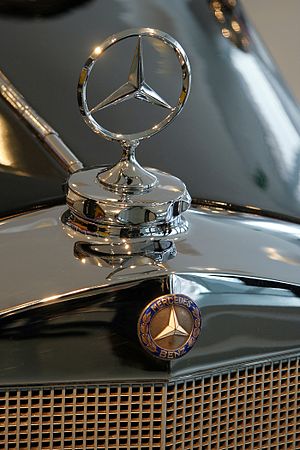
Mercedes-Benz
Klassisk Mercedes-stjerne
Mercedes-Benz ofte blot Mercedes er et tysk bilmærke under Daimler AG. Bilmærket blev til ved en sammenlægning af de to virksomheder Daimler-Motoren-Gesellschaft og Benz & Cie under navnet Daimler-Benz AG. Daimler solgte dog sine biler under navnet Mercedes.